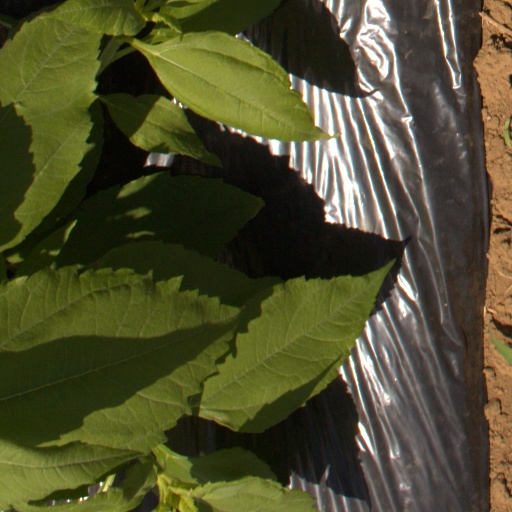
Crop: Jerusalem artichoke